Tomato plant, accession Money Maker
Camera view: vertical (180 deg); turntable rotation: 330 degrees
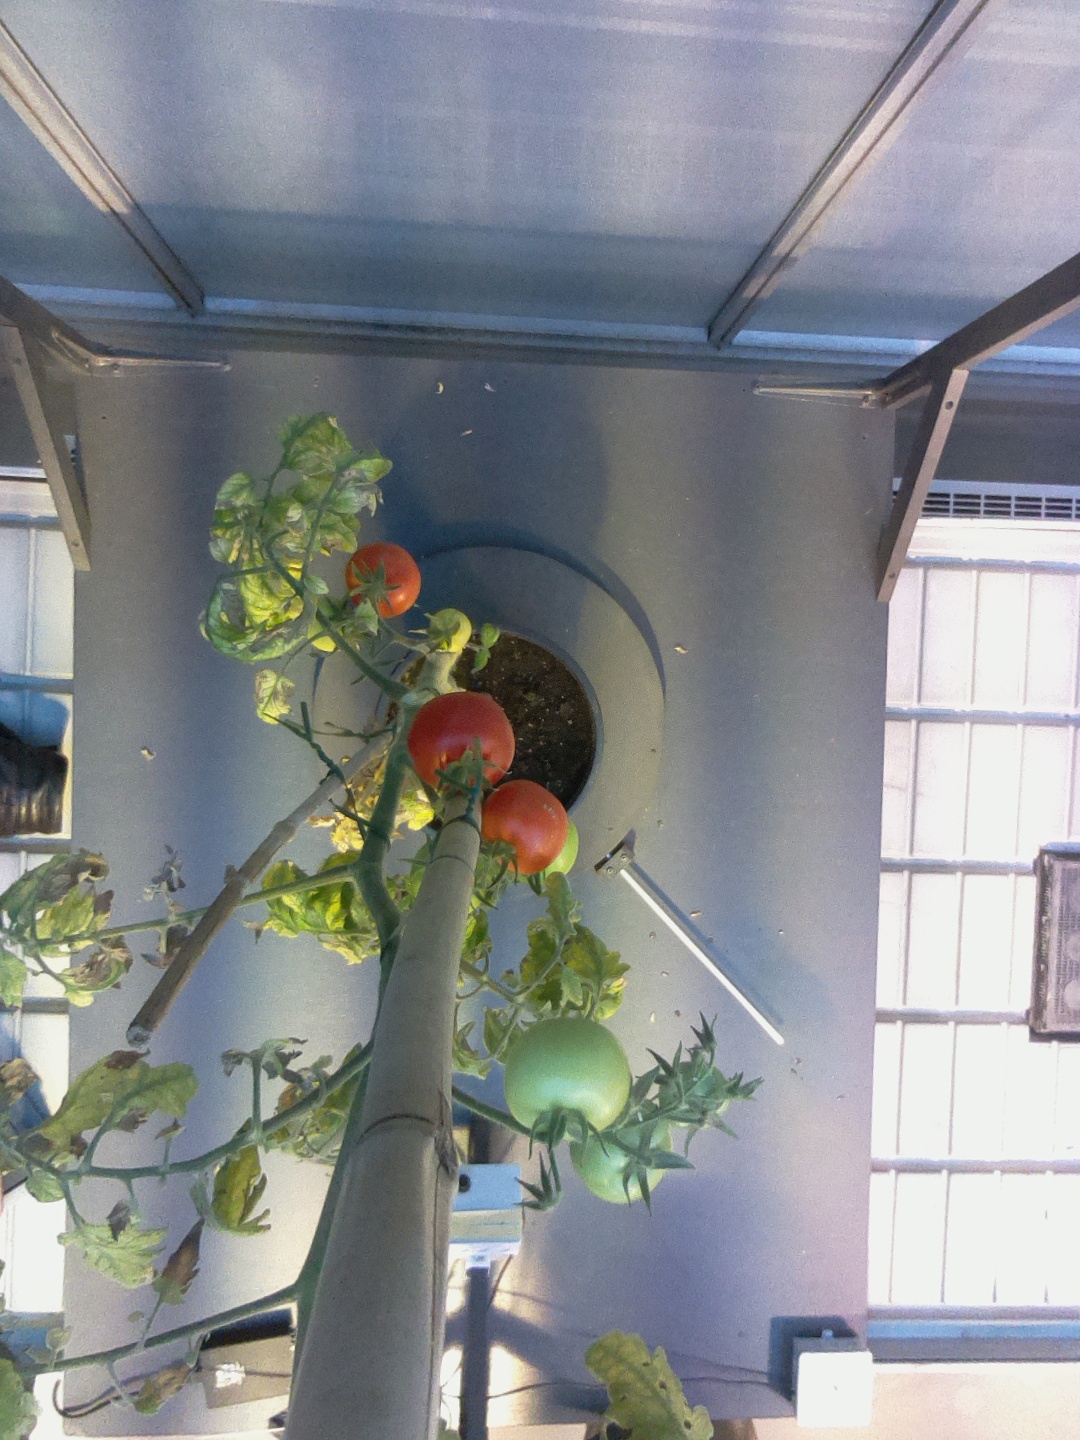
BBCH growth stage 83: 30%-40% of fruits show typical fully ripe color